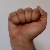
The image shows a hand gesture representing the letter 'A' in Indian Sign Language.